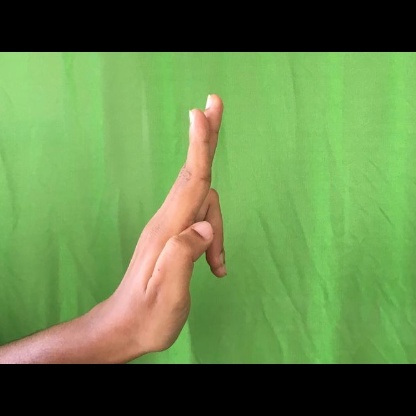
Mudra: Ardhapathaka